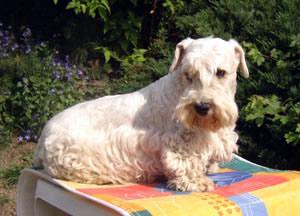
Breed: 211-n000058-Sealyham_terrier